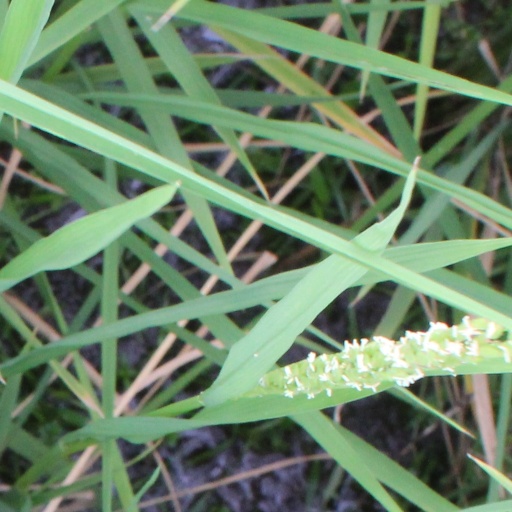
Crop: rice